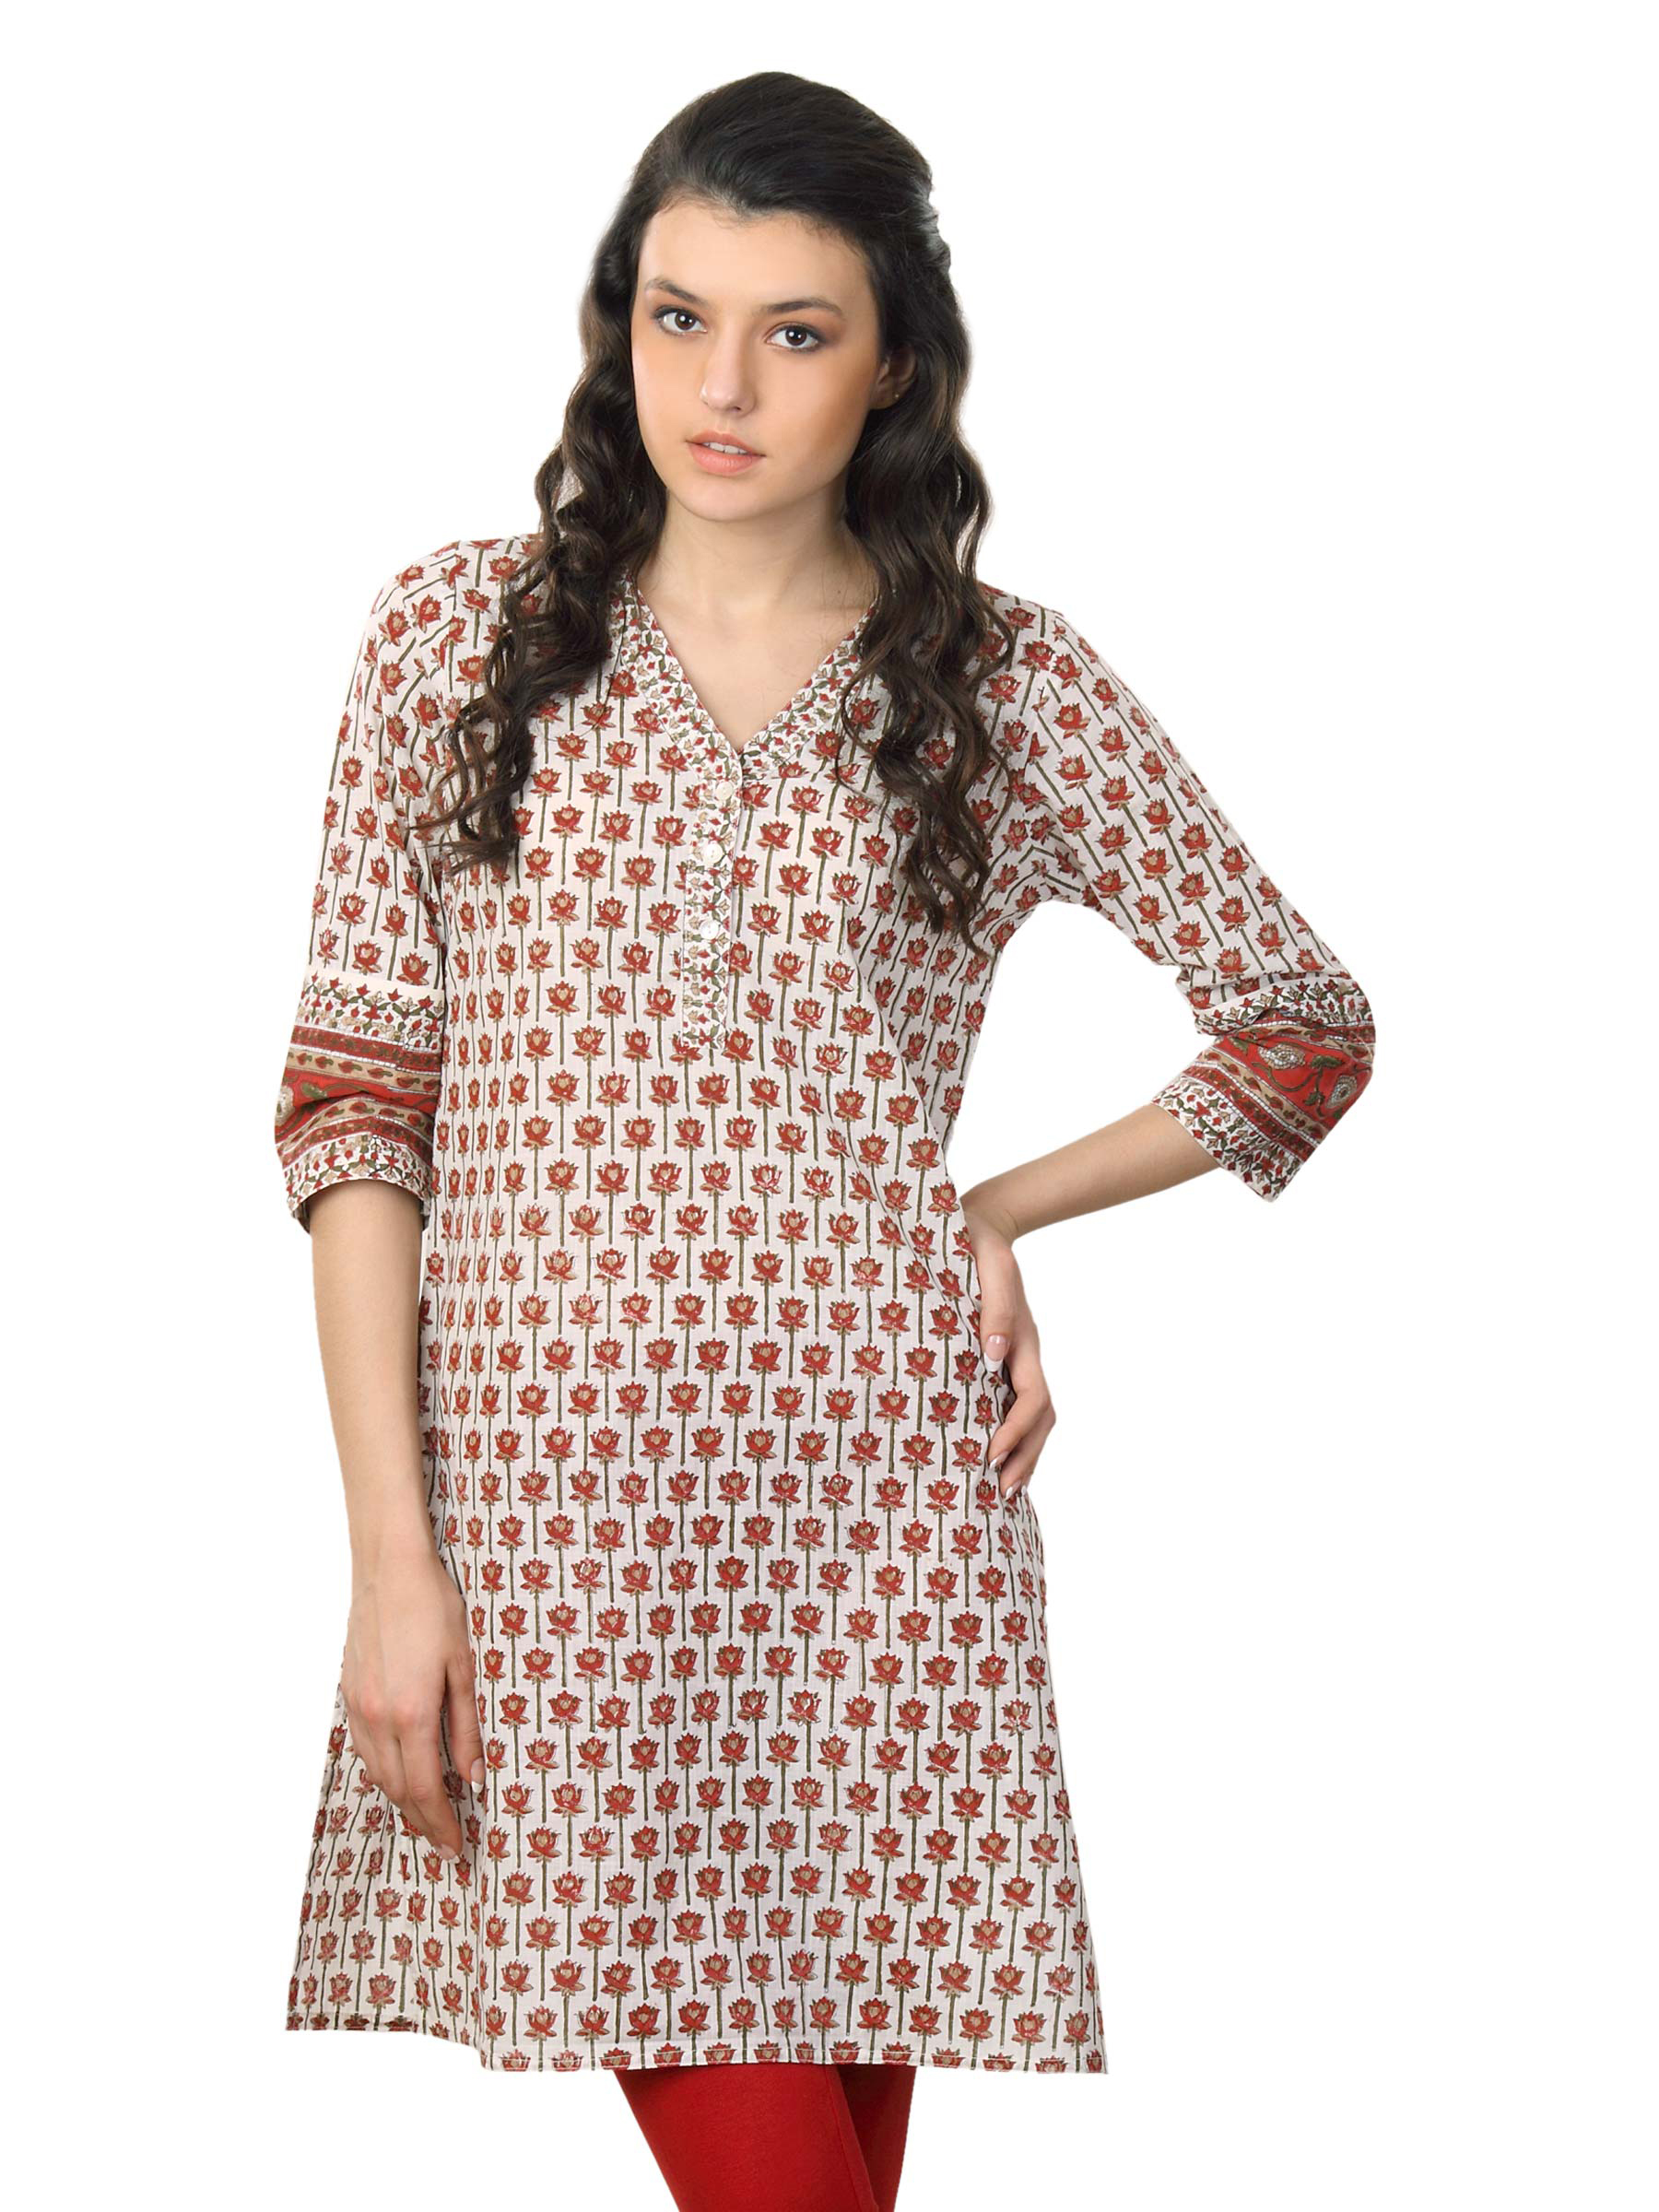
Fabindia Women Printed White Kurta
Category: Apparel / Topwear / Kurtas
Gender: Women
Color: White
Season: Summer 2012
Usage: Ethnic